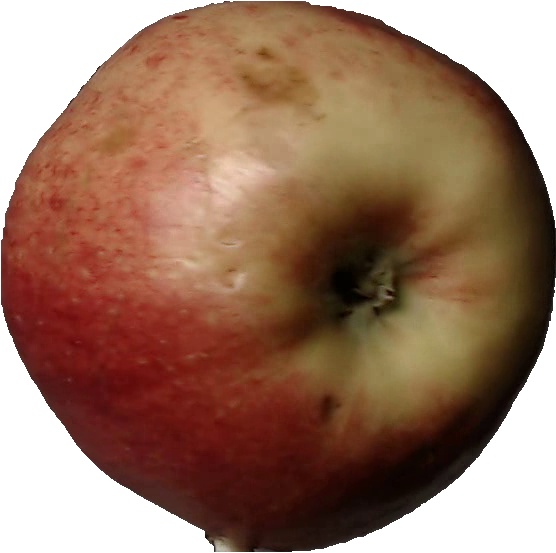
Label: apple_red_3